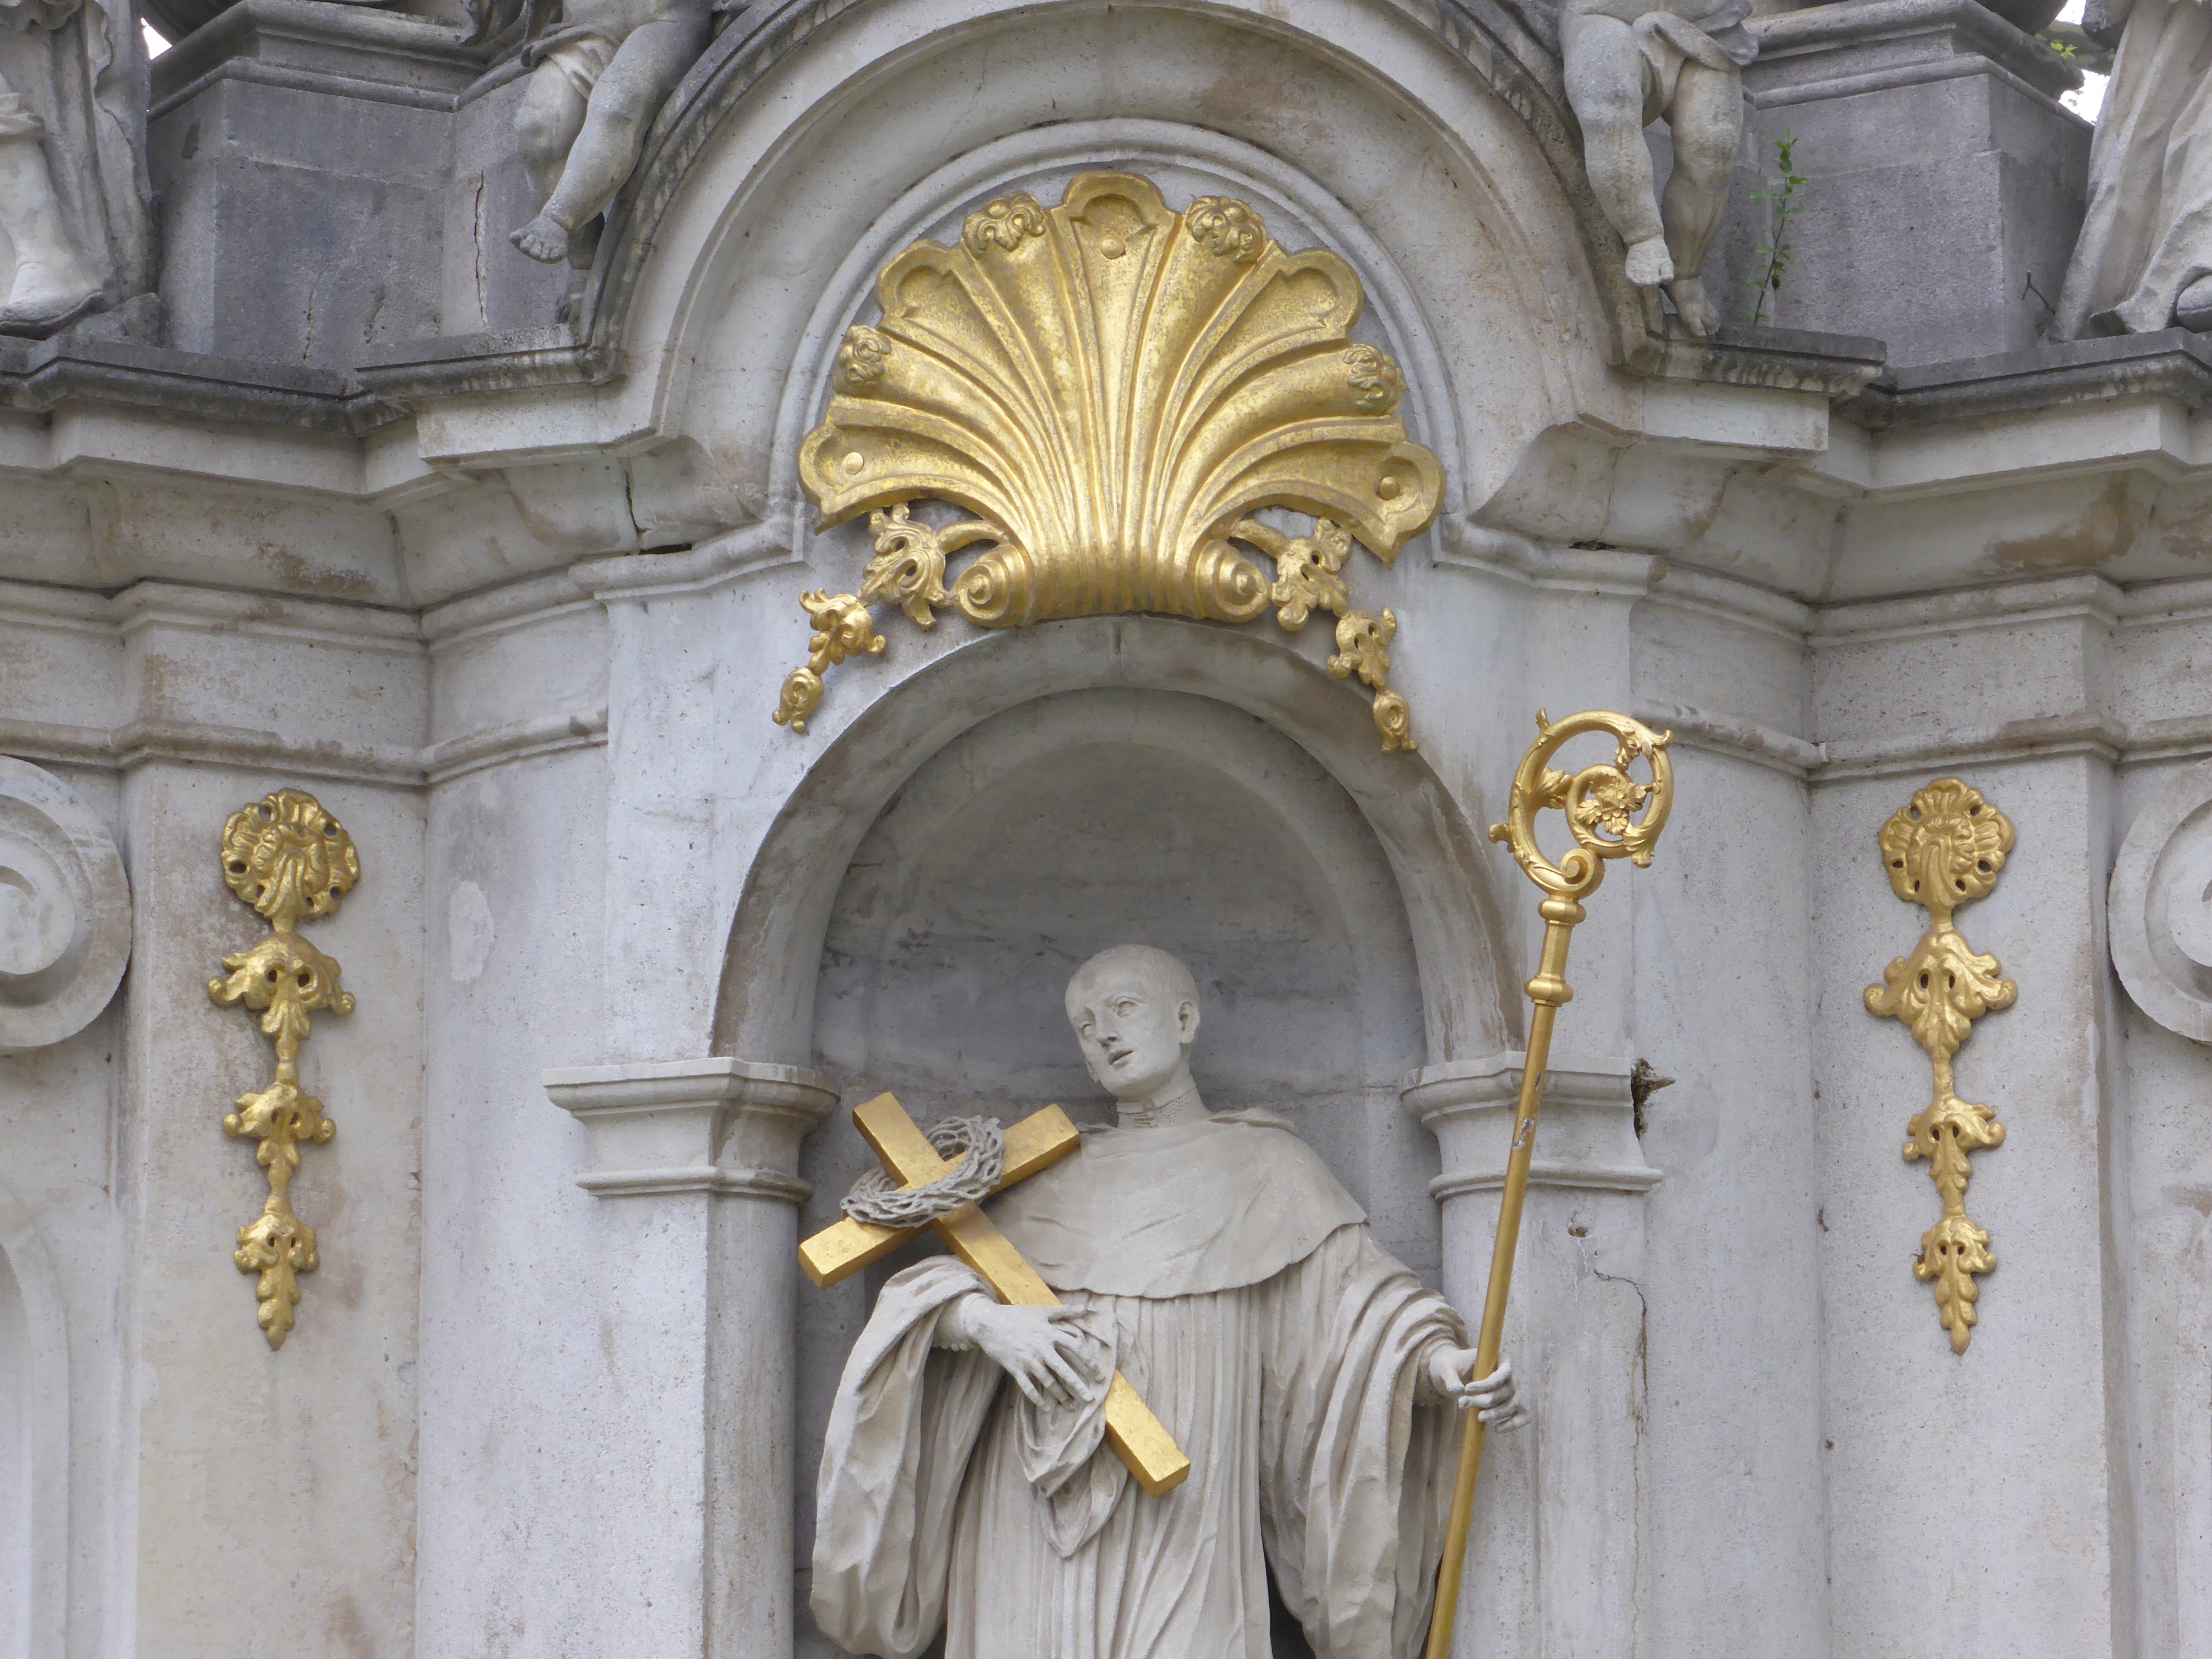
man, woman, technology, bridge, antique, building, city, stone, balcony, tram, statue, arch, vehicle, sheep, religion, child, facade, church, cathedral, chapel, prague, public transport, place of worship, shepherd, baptistery, old town, face, sculpture, art, mother, figure, temple, monastery, jesus, christianity, basilica, carving, relief, strong, historically, czech republic, middle ages, jesus christ, gleise, madonna, public means of transport, mother of god, gothic architecture, siem reap, stone sculpture, sch fer, muscles, bismarck, bayon, saint christophorus, ancient history, byzantine architecture